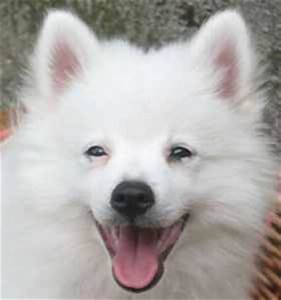
Label: dog